Upendra Baxi

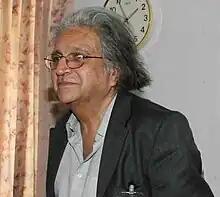
Dr. Upendra Baxi, at NUALS

Upendra Baxi (born 9 November 1938) is a legal scholar, since 1996 professor of law in development at the University of Warwick, United Kingdom. He is presently a Research Professor of Law and Distinguished Scholar in Public Law and Jurisprudence at the Jindal Global Law School, OP Jindal Global University. He has been the vice-chancellor of University of Delhi (1990–1994), prior to which he held the position of professor of law at the same university for 23 years (1973–1996). He has also served as the vice-chancellor of the University of South Gujarat, Surat, India (1982–1985).